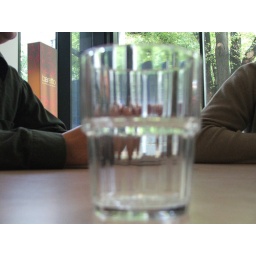
Baretto cafe in Grattan Street, ground floor of the Alan Gilbert building